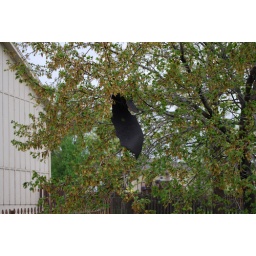
Roof paper in tree